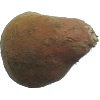
Label: Potato Sweet 1